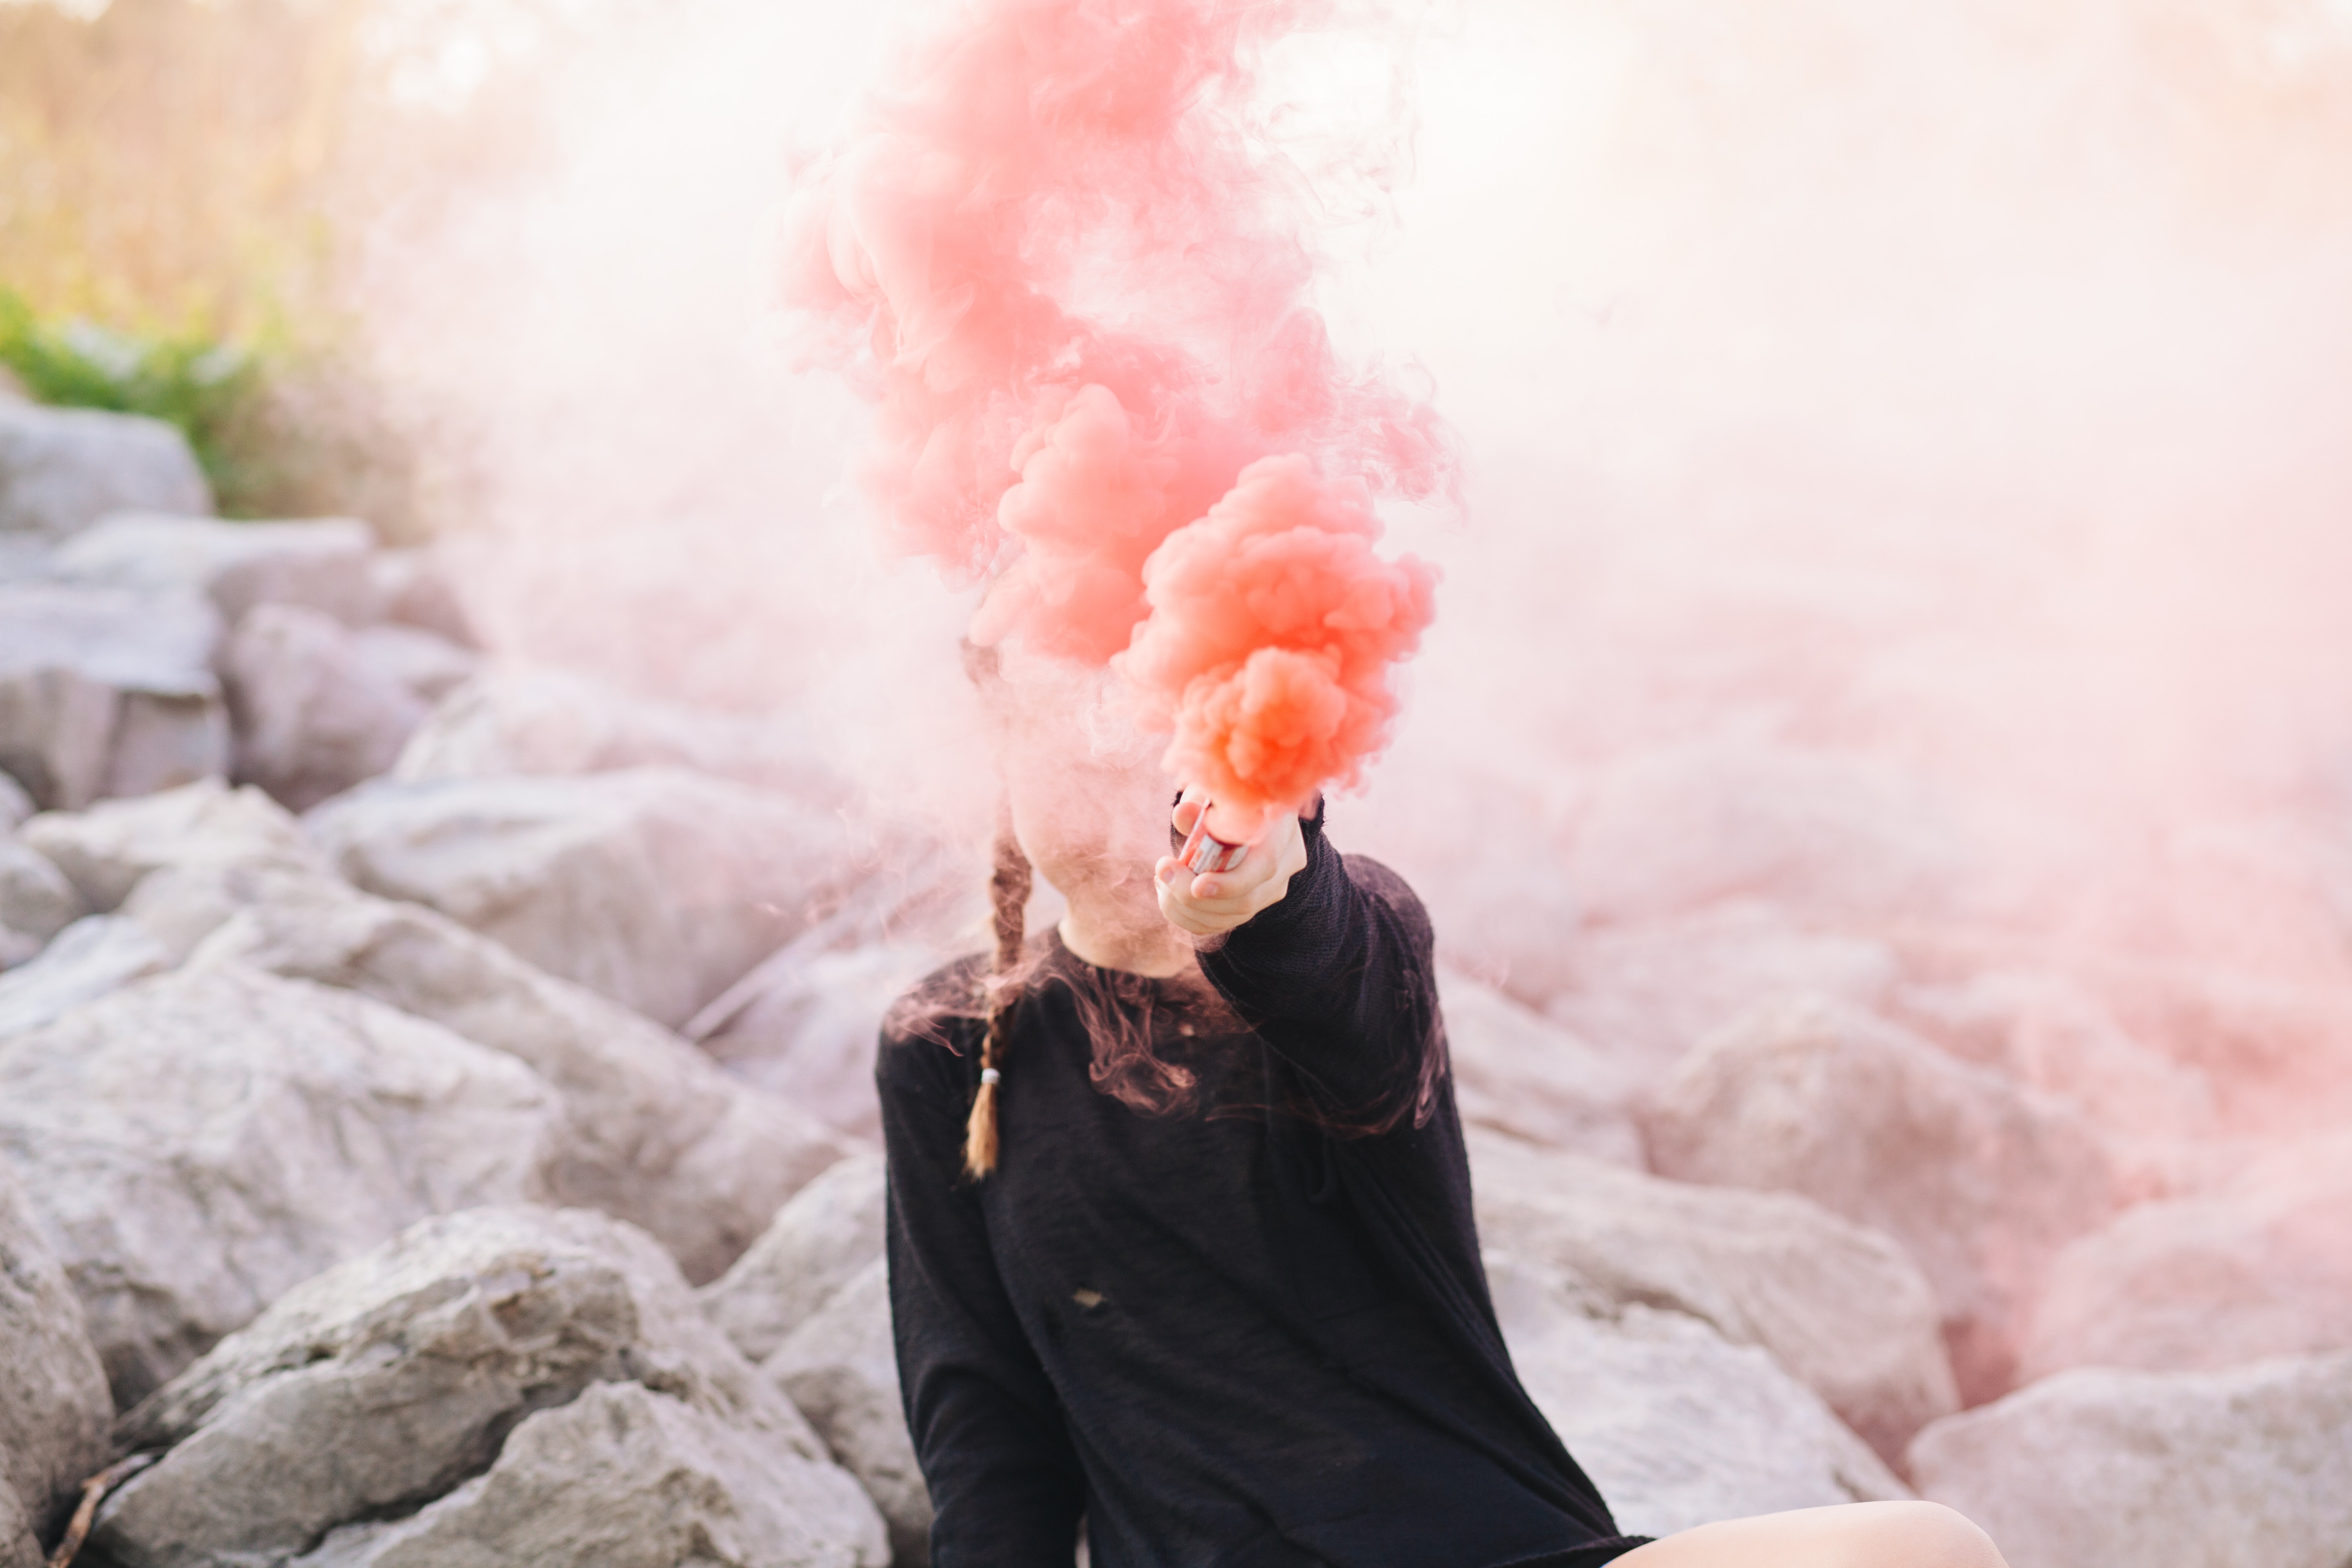
smoke, pink